Francisco I. Madero

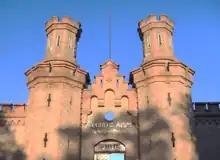
Madero's prison in San Luis Potosí, currently an art museum

In spite of the attacks by Madero and his earlier statements to the contrary, Díaz ran for re-election. In a show of U.S. support, Díaz and William Howard Taft planned a summit in El Paso, Texas, and Ciudad Juárez, Chihuahua, for 16 October 1909, a historic first meeting between a Mexican and a U.S. president and also the first time a U.S. president would cross the border into Mexico. At the meeting, Diaz told John Hays Hammond, "Since I am responsible for bringing several billion dollars in foreign investments into my country, I think I should continue in my position until a competent successor is found."